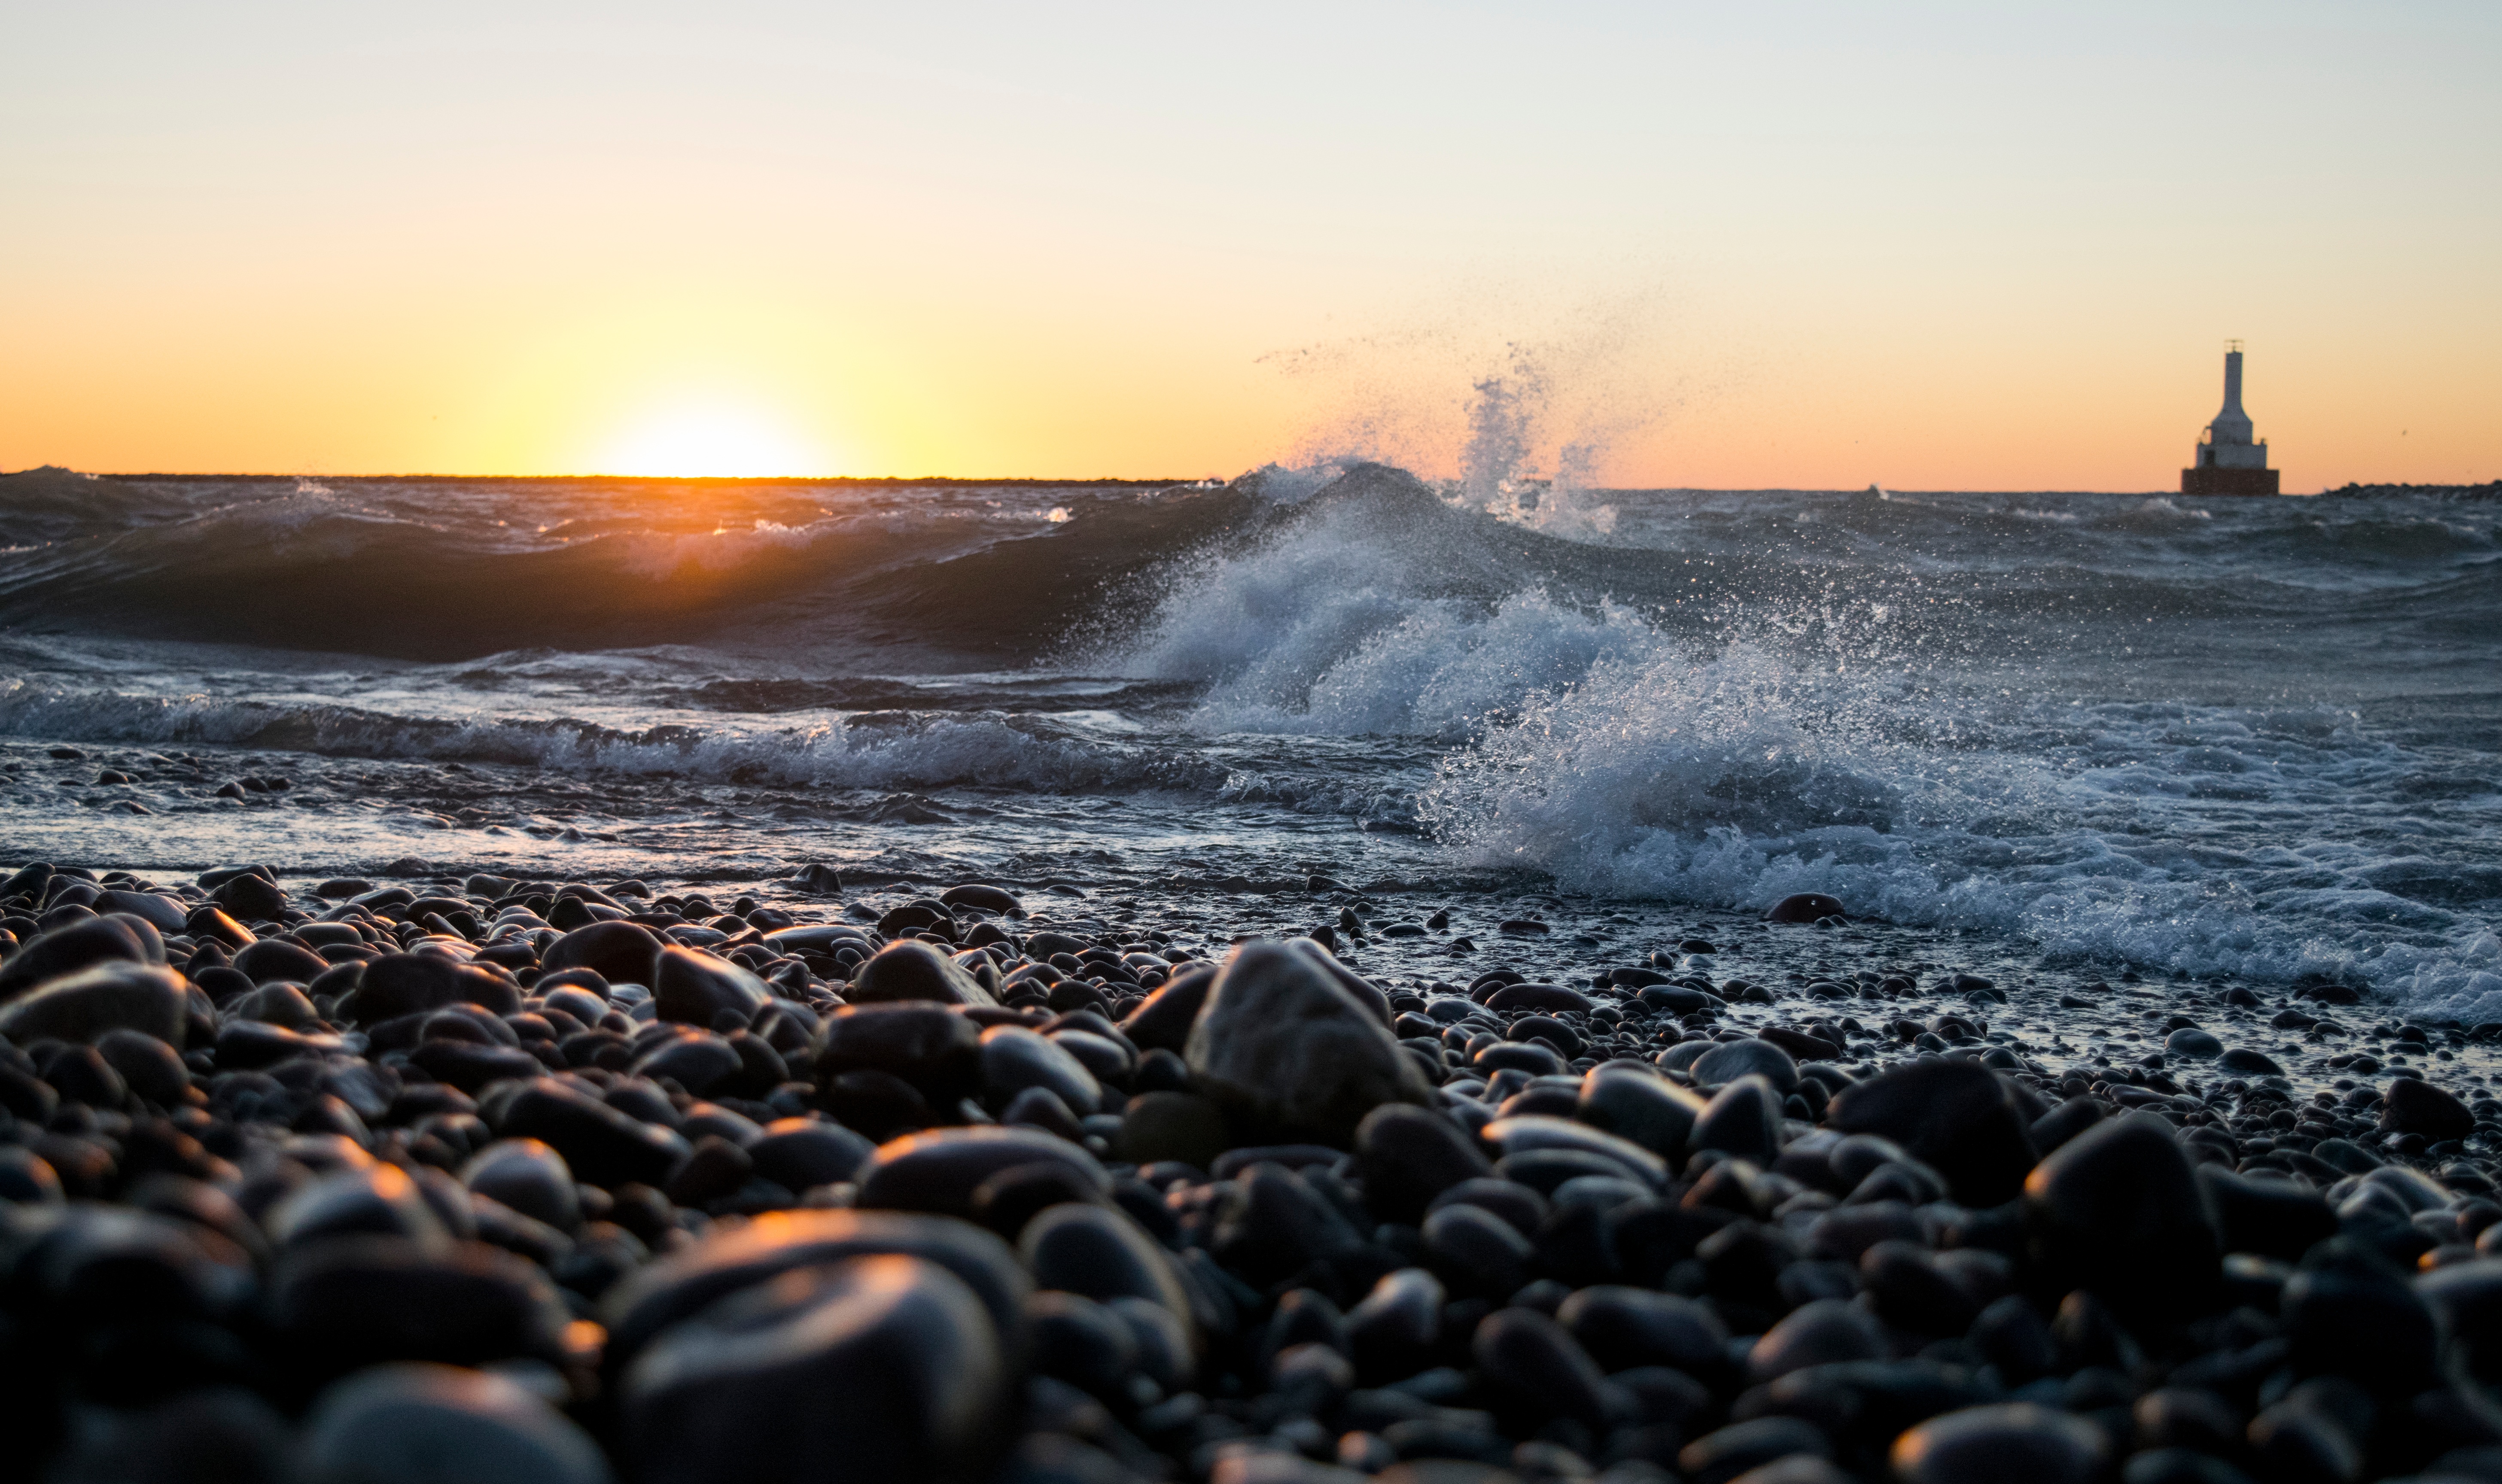
beach, sea, coast, sand, rock, ocean, horizon, cloud, sunrise, sunset, sunlight, morning, shore, wave, dawn, dusk, evening, material, wind wave